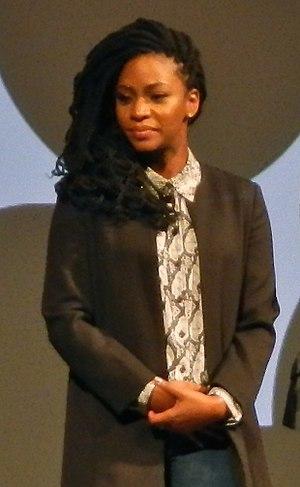
Teyonah Parris est une actrice et productrice américaine, née le 22 septembre 1987, en Caroline du Sud.